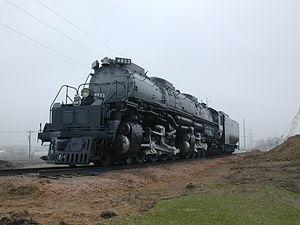
Une locomotive est un véhicule ferroviaire qui fournit l'énergie motrice d'un train. L'adjectif substantivé est originaire du latin loco - « venant d'un lieu », ablatif de « locus », lieu - et du latin médiéval motivus, « qui provoque le mouvement ». Les machines à vapeur loco-motrices ont remplacé les machines à vapeur stationnaires chargées de faire remonter les trains de wagons de marchandises ou de voitures de voyageurs sur les plans inclinés des premières voies ferrées. Celles-ci complétaient la traction hippomobile sur les parties des voies sans déclivité, d'abord dans puis hors des mines, tandis que certains trains avançaient par gravité par exemple pour descendre le charbon des sorties des mines vers les canaux.